Achille Compagnoni

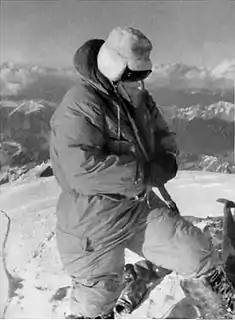
Compagnoni on the summit of K2 on 31 July 1954

Compagnoni was born in Santa Caterina di Valfurva, Sondrio, Lombardy.